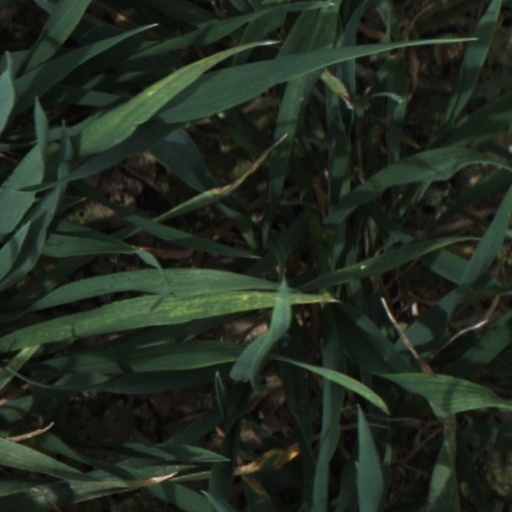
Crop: wheat